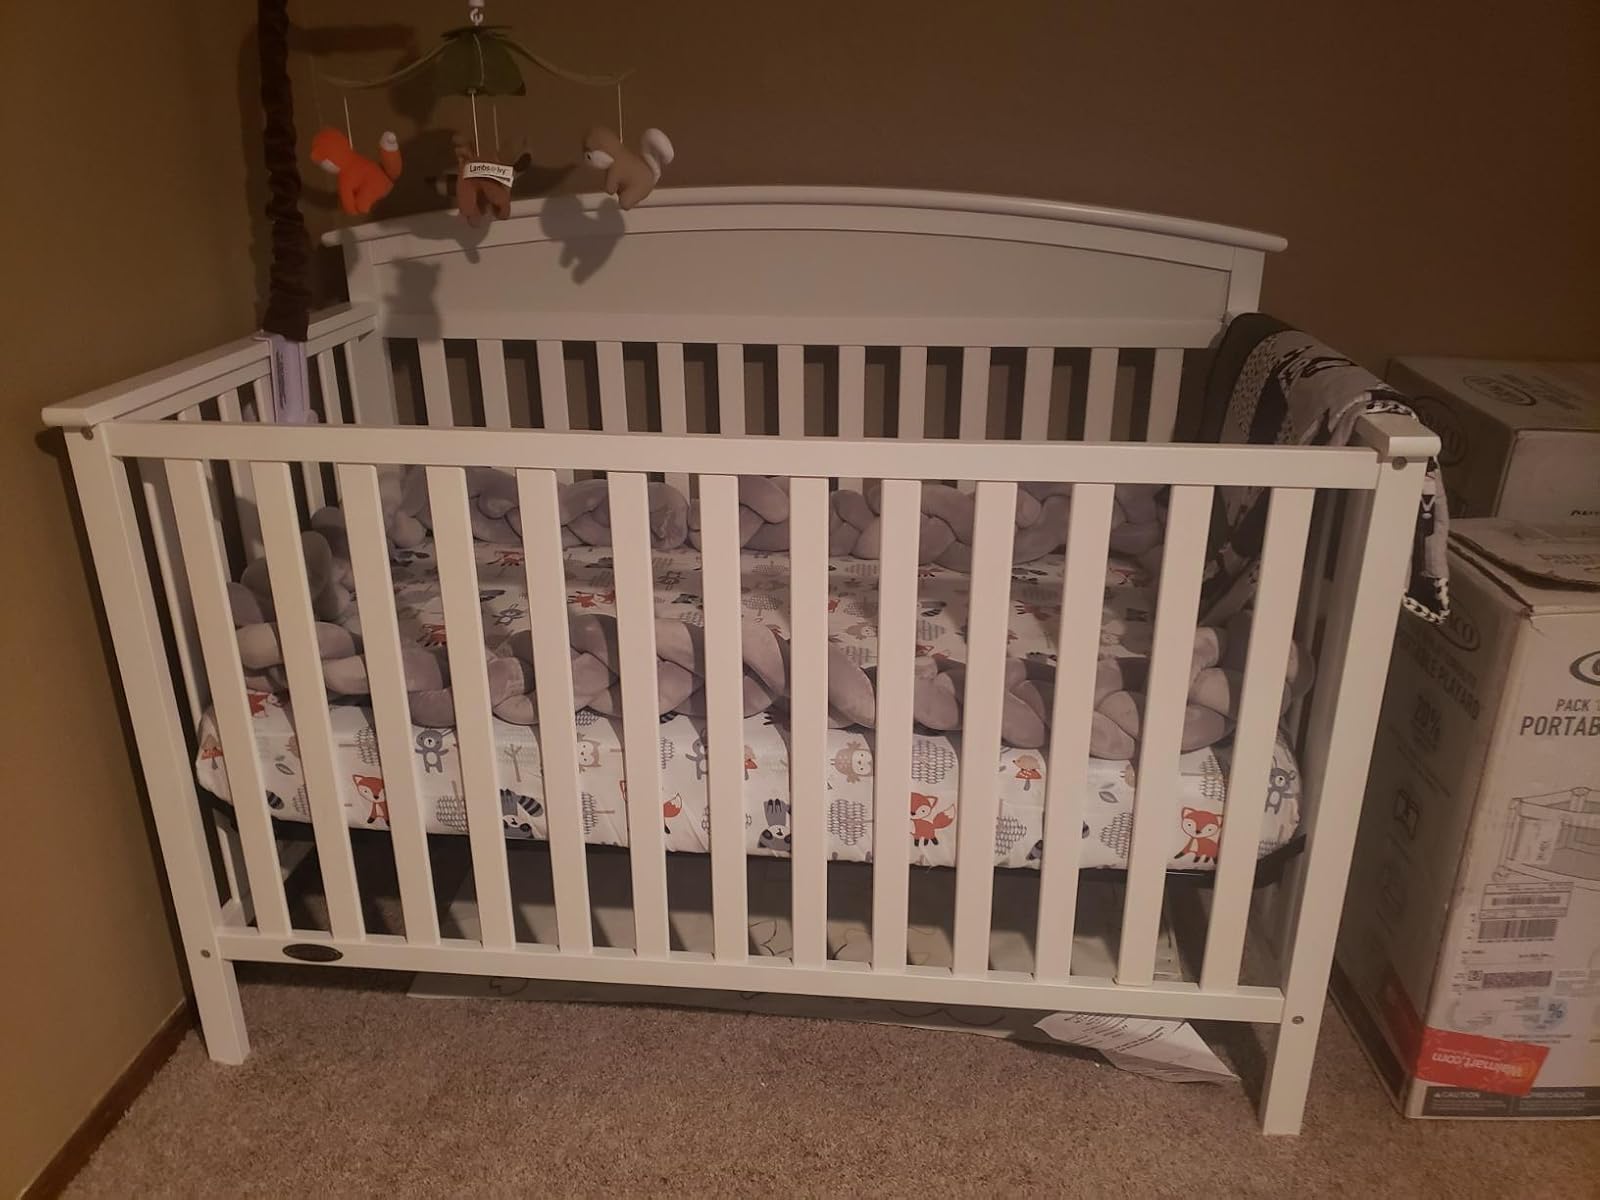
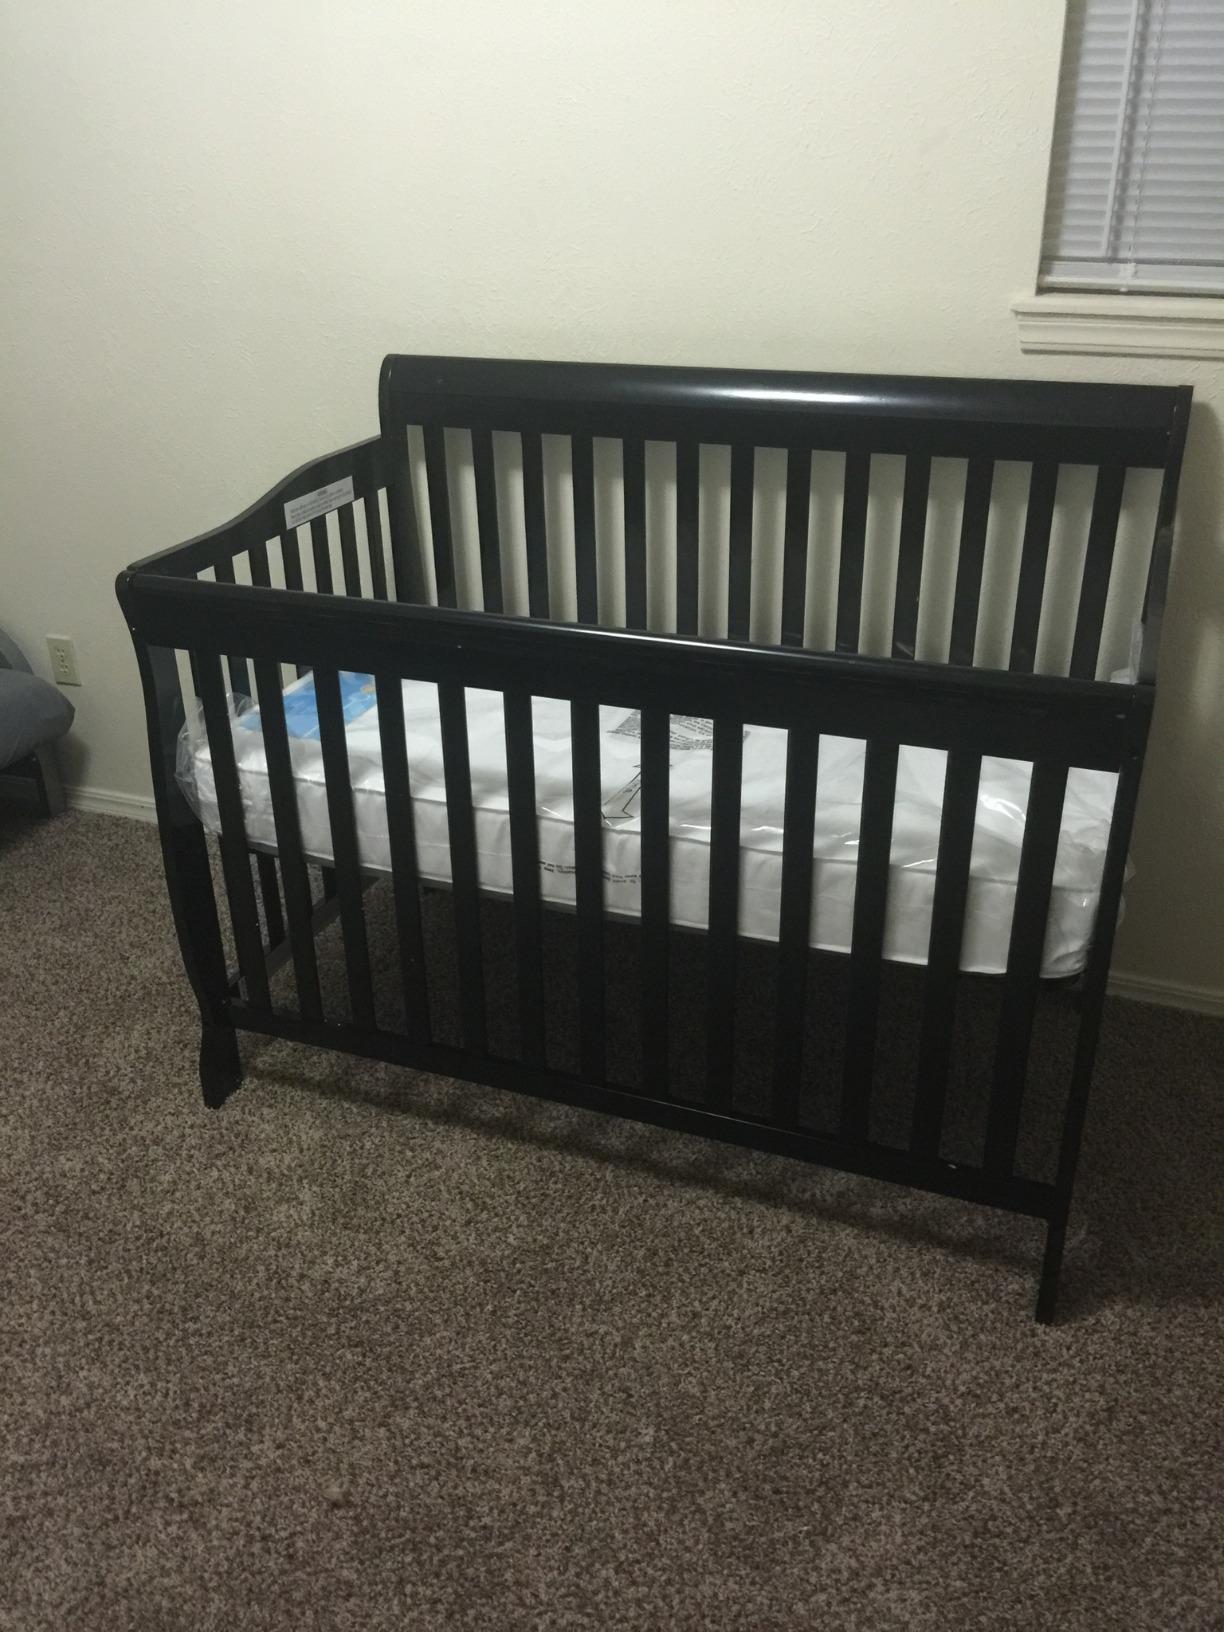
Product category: products_crib
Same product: no